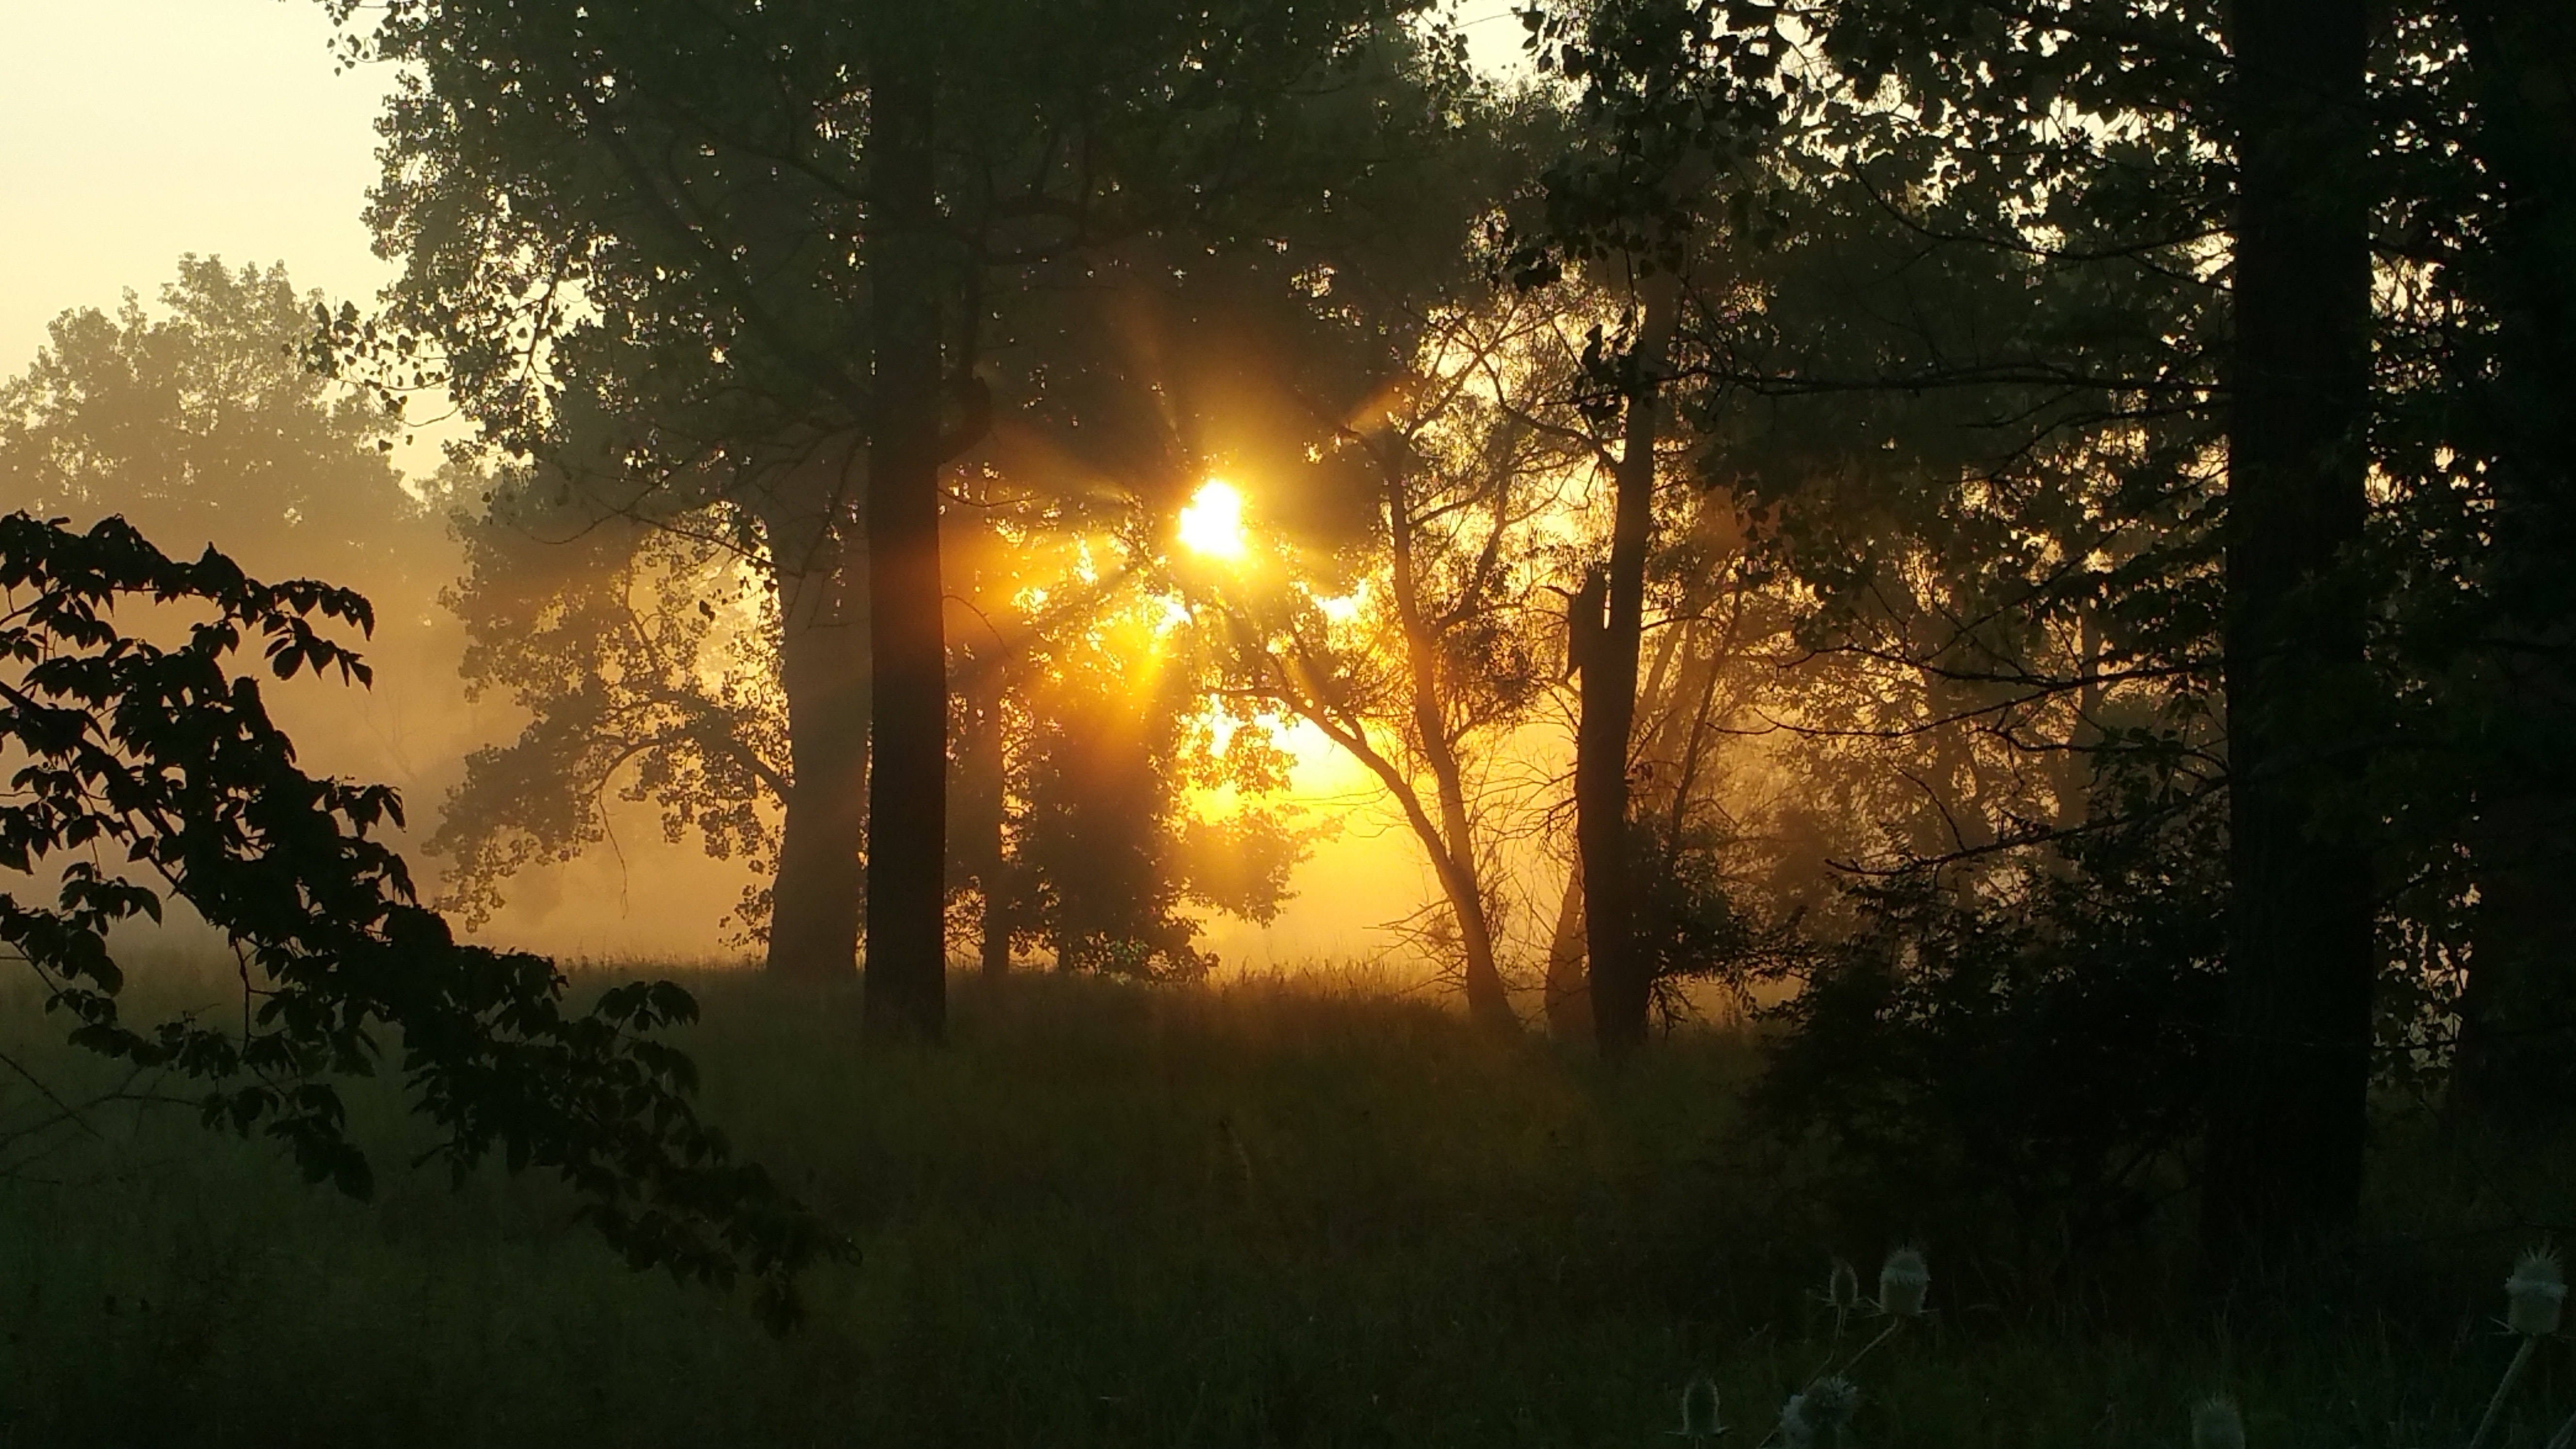
nature, sky, natural landscape, sunrise, atmospheric phenomenon, tree, sun, sunlight, morning, light, natural environment, sunset, biome, atmosphere, forest, branch, evening, heat, leaf, landscape, astronomical object, woody plant, plant, grass, backlighting, wildlife, dawn, jungle, woodland, wood, cloud, horizon, mist